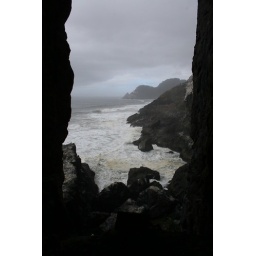
A look out on the pacific ocean from one of the viewing areas in the sea lion caves.